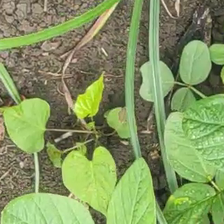
Weed species: Obscure_morning _glory(Ipomoea obscura)